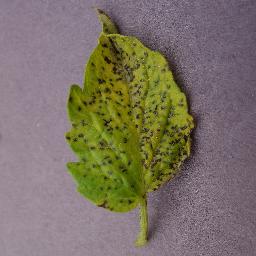
Label: Tomato___Septoria_leaf_spot